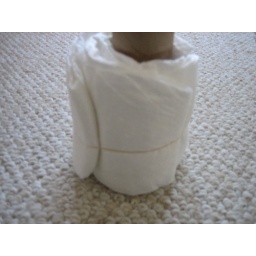
3 diapers wrapped around the paper towel tube, secured with a rubber band.